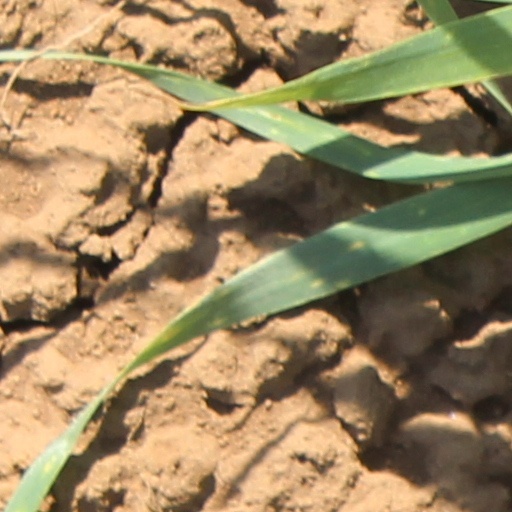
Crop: wheat